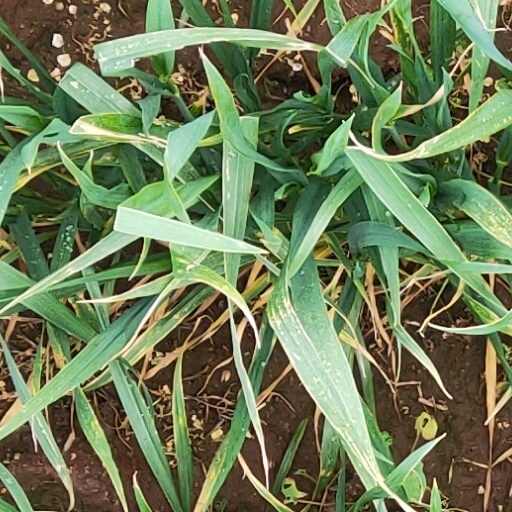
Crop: wheat